Aniela Pająkówna

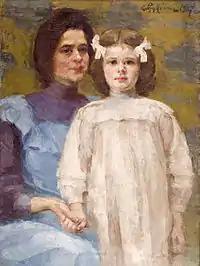
Self-portrait with her daughter (1907)

Aniela Pająkówna (1864, Medyka - 24 April 1912, Paris) was a Polish painter; mostly of portraits. Her daughter was the dramatist Stanisława Przybyszewska.